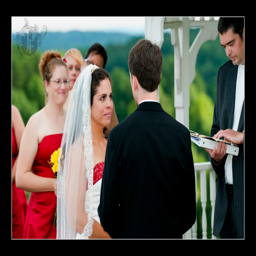
person puts a wedding band on finger .